Réginal Goreux

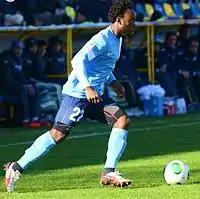
Goreux pictured during his time at Krylia Sovetov in October 2013.

At the start of the 2013–14 season, Goreux missed the opening game of the season against Spartak Moscow, due to injury. He then made his return to the starting line–up against CSKA Moscow on 22 July 2013, coming on as a 62nd-minute substitute, in a 2–1 loss. His performance attracted interests from Anzhi Makhachkala, but couldn't agree terms. Amid the transfer speculation, Goreux set up a goal for Ibragim Tsallagov, who scored the only goal of the game, in a 1–-0 win against Tom Tomsk on 18 August 2013. A month later on 25 September 2013, he scored his first goal of the season, in a 4–1 loss against Zenit Saint Petersburg. Goreux then played a role, setting up two goals, in a 2–1 win against FC Rostov on 20 October 2013. Since returning to the starting line–up, he regained his first team place, playing in the midfield position. On two occasions, Goreux played in the right–back position. However, he played in the first leg of relegation play–offs against Torpedo Moscow; as FC Krylia Sovetov Samara were relegated to the Russian Football National League. Despite being sidelined on two occasions later in the 2013–14 season, Goreux went on to make twenty–nine appearances and scoring once in all competitions. Following this, he was among several FC Krylia Sovetov Samara players to leave the club.